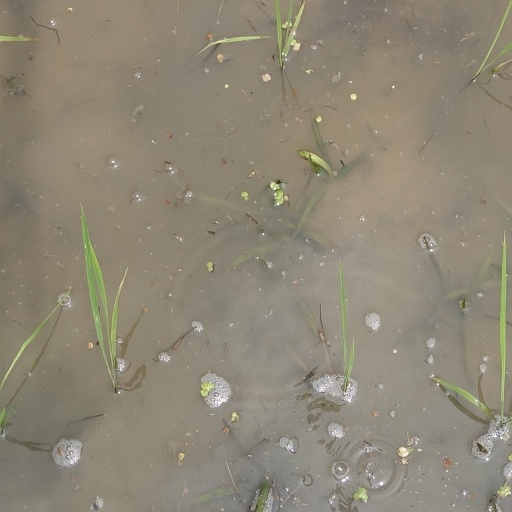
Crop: rice